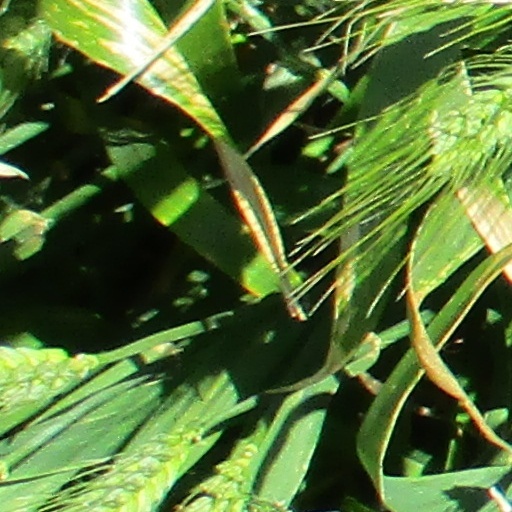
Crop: wheat